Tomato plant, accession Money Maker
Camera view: bottom (45 deg); turntable rotation: 90 degrees
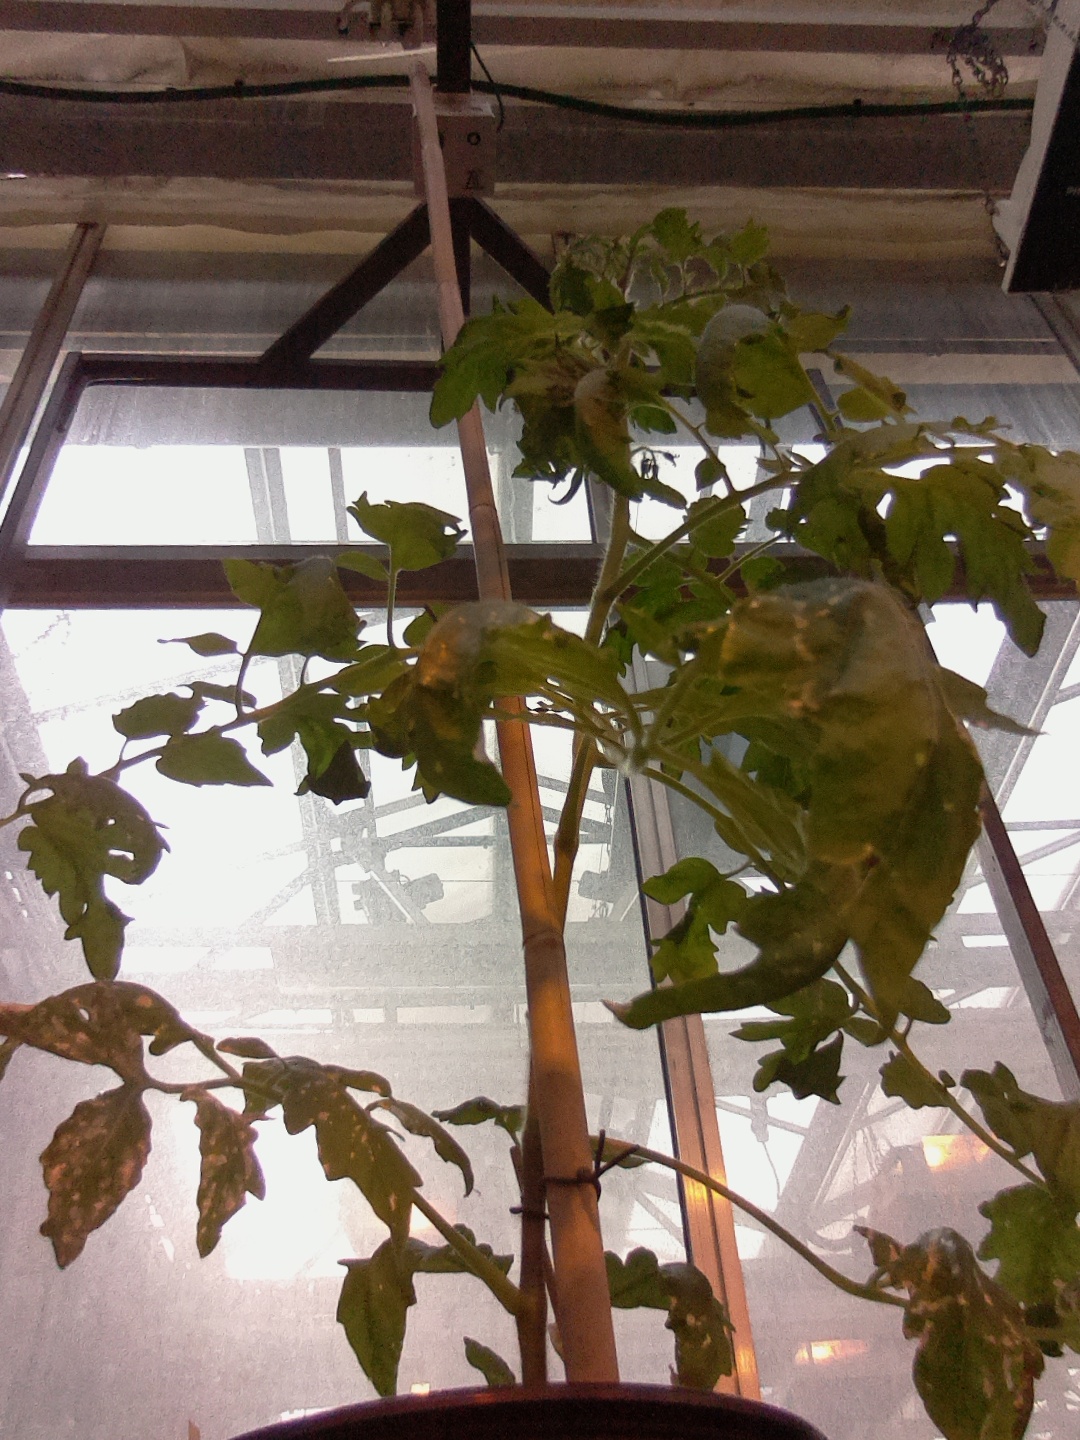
BBCH growth stage 60: First flowers open